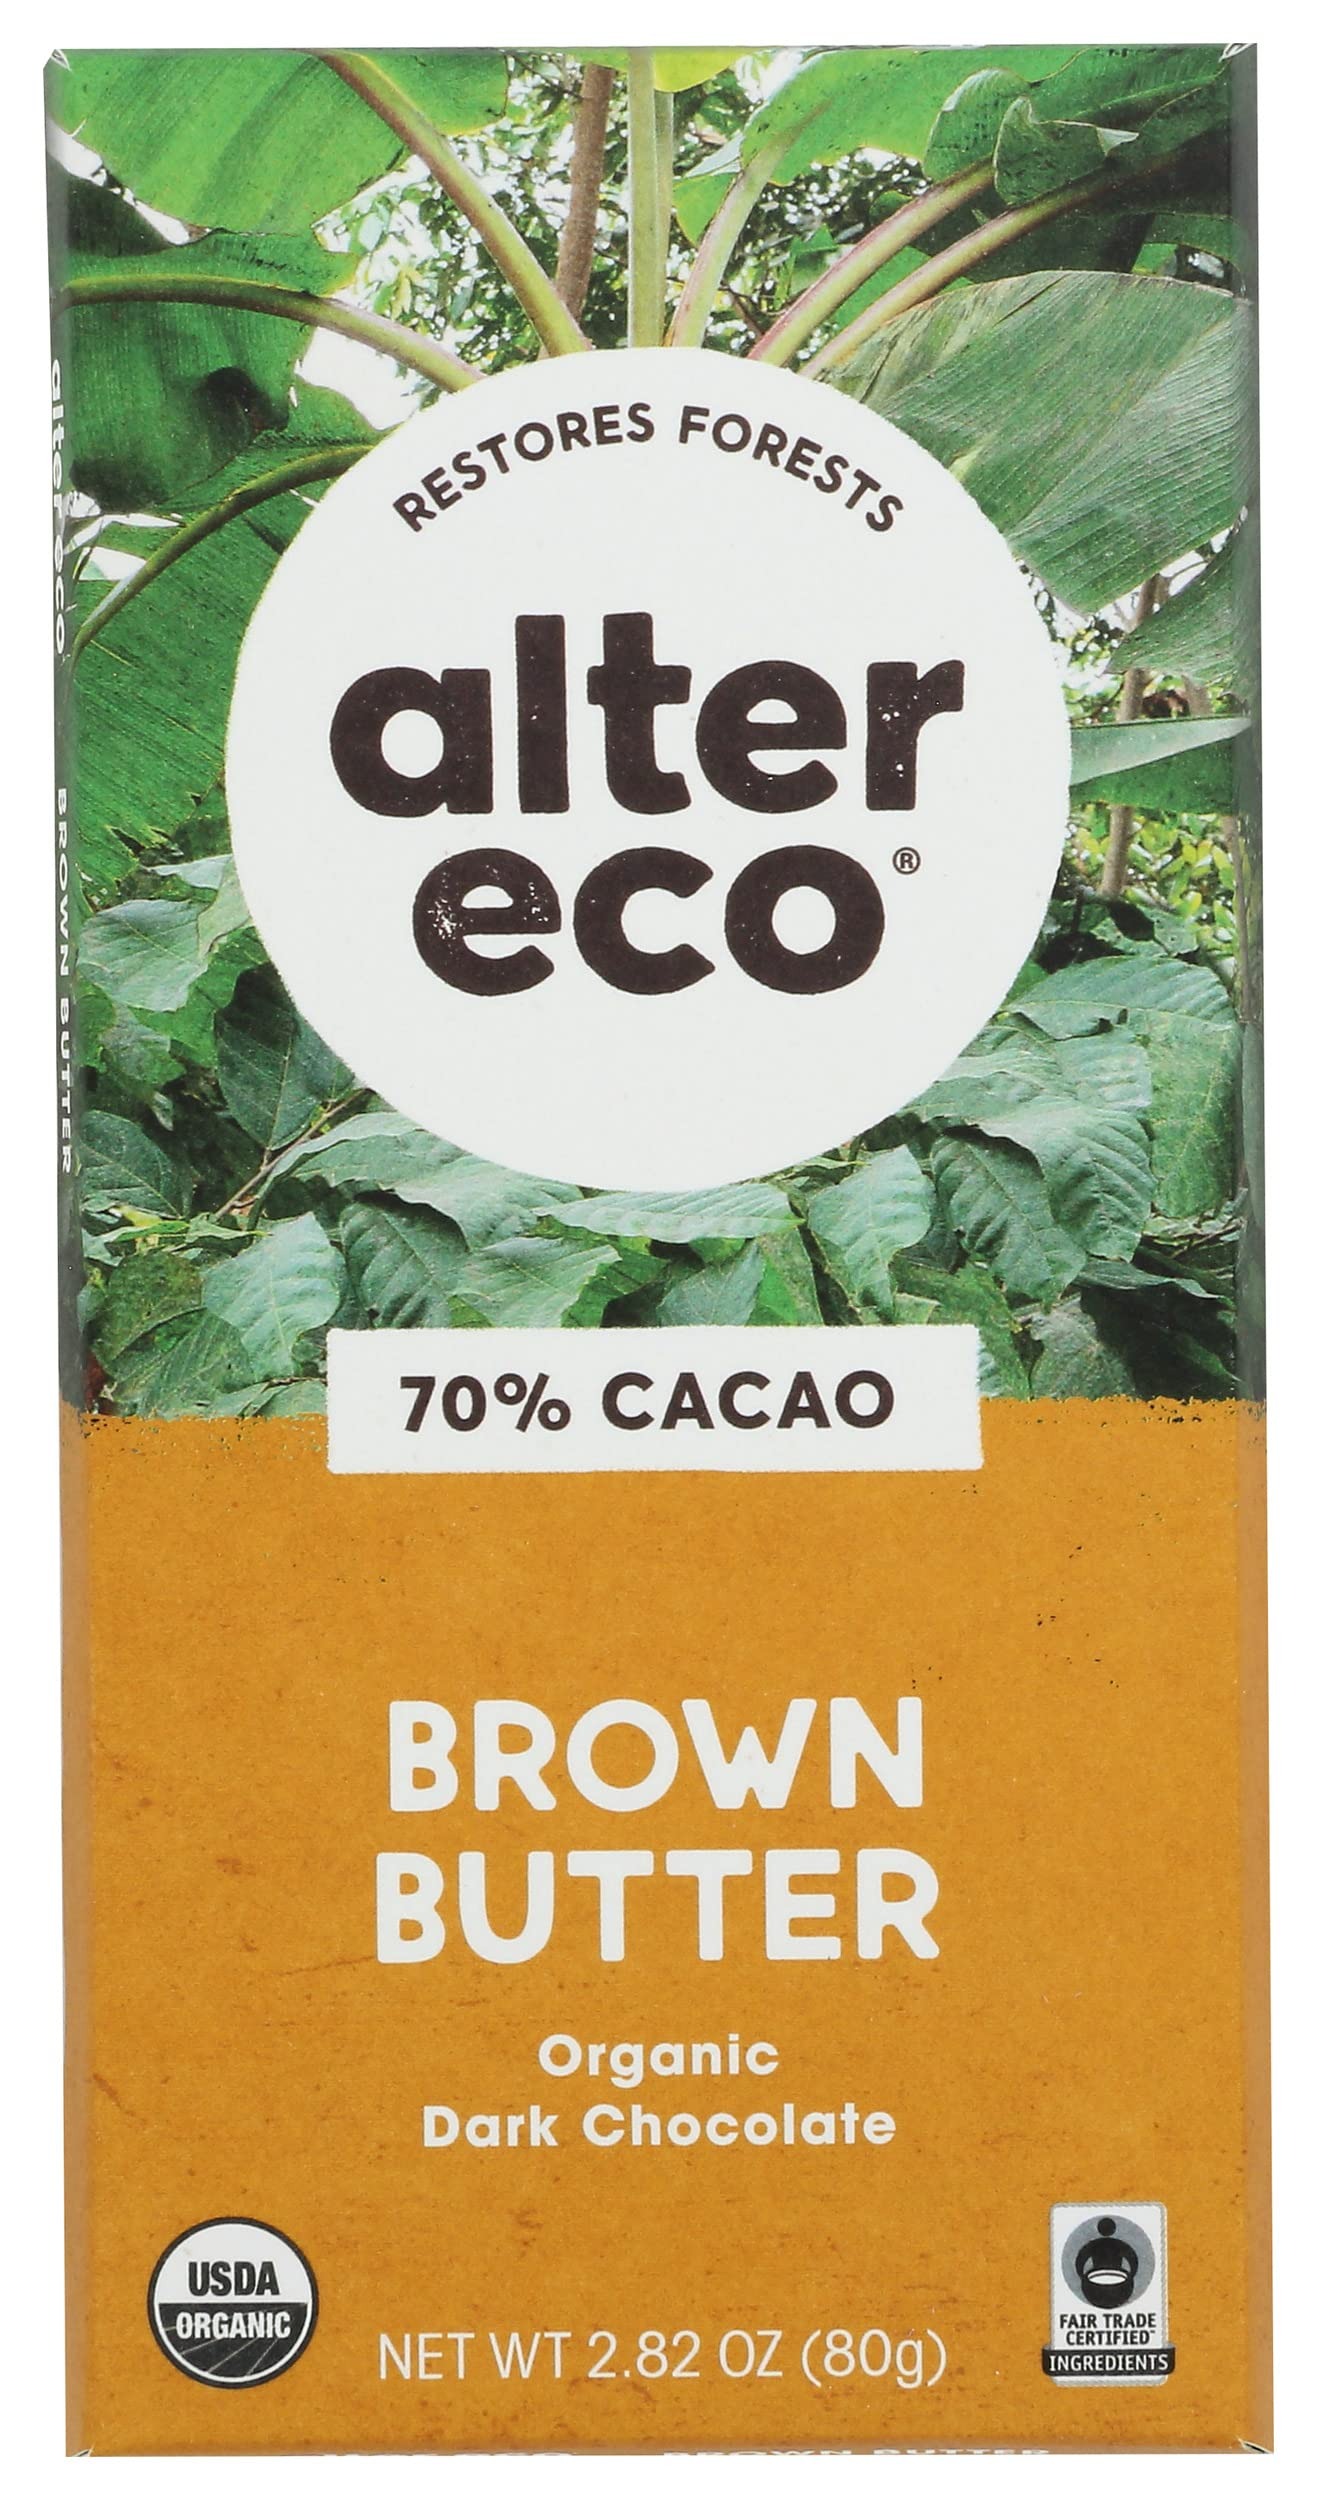
Item Name: ALTER ECO CHOCOLATE BAR DARK BROWN BUTTER, 2.82OZ, 12PACK
Bullet Point: ALTER ECO CHOCOLATE BAR DARK BROWN BUTTER, 2.82OZ, 12PACK
Value: 33.84
Unit: Ounce

Price: 64.59